Buffalo Soldier

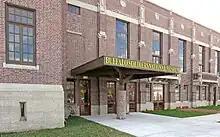
Entrance to Buffalo Soldiers National Museum

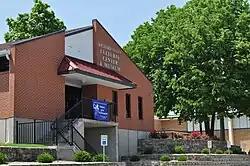
The Richard Allen Cultural Center in Leavenworth, Kansas, includes the home of a former black U.S. Army soldier. The museum shares the histories of African Americans living on the Kansas frontier during pioneer days to the present, especially those serving in the U.S. Army as Buffalo Soldiers.

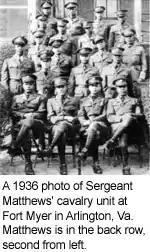
A 1936 photo of Sergeant Matthews' cavalry unit at Fort Meyer in Arlington, Virginia. Matthews is in the back row, second from left.

In 1903, 9th Cavalrymen in Sequoia built the first trail to the top of Mount Whitney, the highest mountain in the contiguous United States. They also built the first wagon road into Sequoia's Giant Forest, the most famous grove of giant sequoia trees in Sequoia National Park.